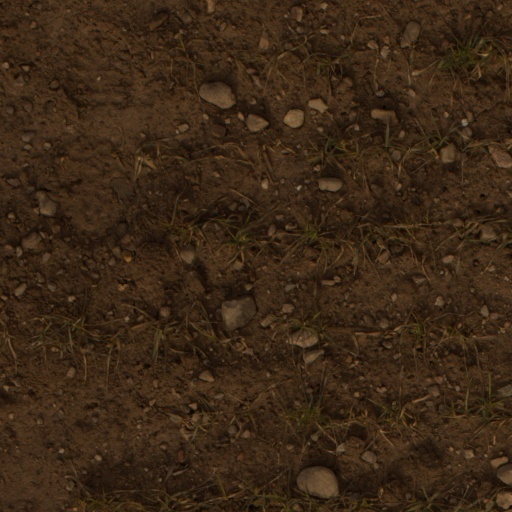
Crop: wheat